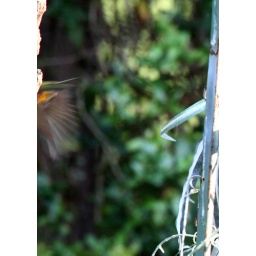
Debra C.'s quick photog skills captured this photo of her banded green male attacking an unbanded green bird in mid-air!